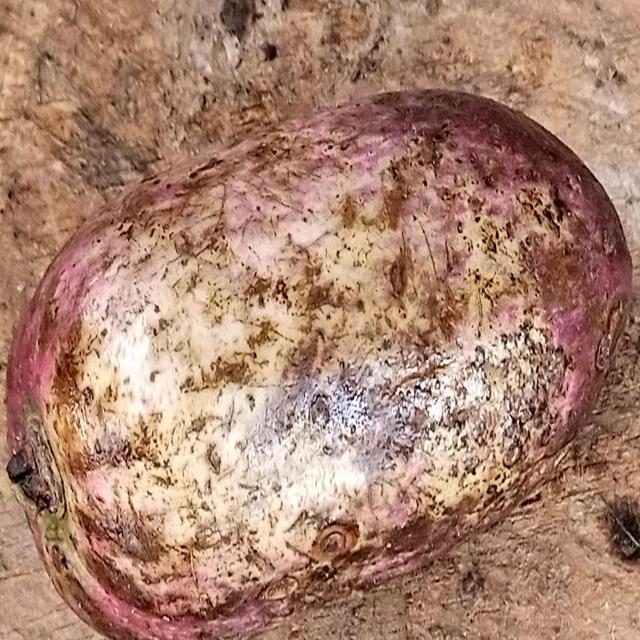
Plum grade: unripe